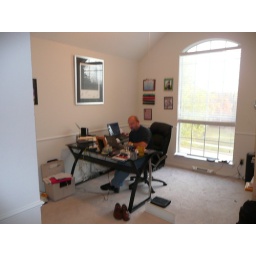
Daddy Shane in home office